Jejomar Binay

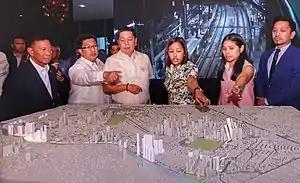
Former Vice President Binay (left), Makati Mayor Abigail Binay (third from right), and Vice Mayor Monique Lagdameo (second from right) viewing the scale model of the planned Makati City Subway project during the unveiling ceremony at the Makati City Hall on December 12, 2018

Binay lost the 2016 presidential election to Davao City Mayor Rodrigo Duterte. He called Duterte three days after the election to personally congratulate him. Later, in 2017, Binay became the founding dean of the University of Makati College of Law. In 2019, Binay unsuccessfully ran in the congressional election in Makati's 1st district against former acting mayor Romulo Peña Jr.